Shake, Rattle and Roll Fourteen: The Invasion

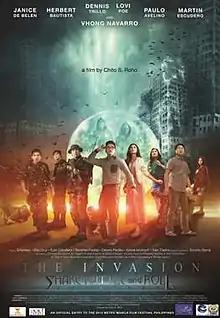
Theatrical release poster

Shake, Rattle and Roll Fourteen: The Invasion (stylized as The Invasion: Shake Rattle and Roll Fourteen, and also known as Shake, Rattle and Roll XIV or Shake, Rattle and Roll 14) is a 2012 Filipino science fiction horror anthology film directed by Chito S. Roño, and the fourteenth installment of the "Shake, Rattle & Roll" film series. The film stars an ensemble cast including Dennis Trillo, Lovi Poe, Janice de Belen, Herbert Bautista, Paulo Avelino, Martin Escudero and Vhong Navarro.